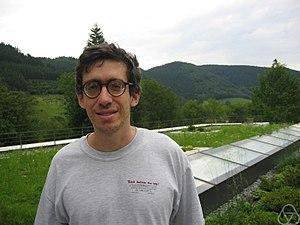
Noam David Elkies est un mathématicien américain et un grand maître de résolution de problèmes d'échecs américain.